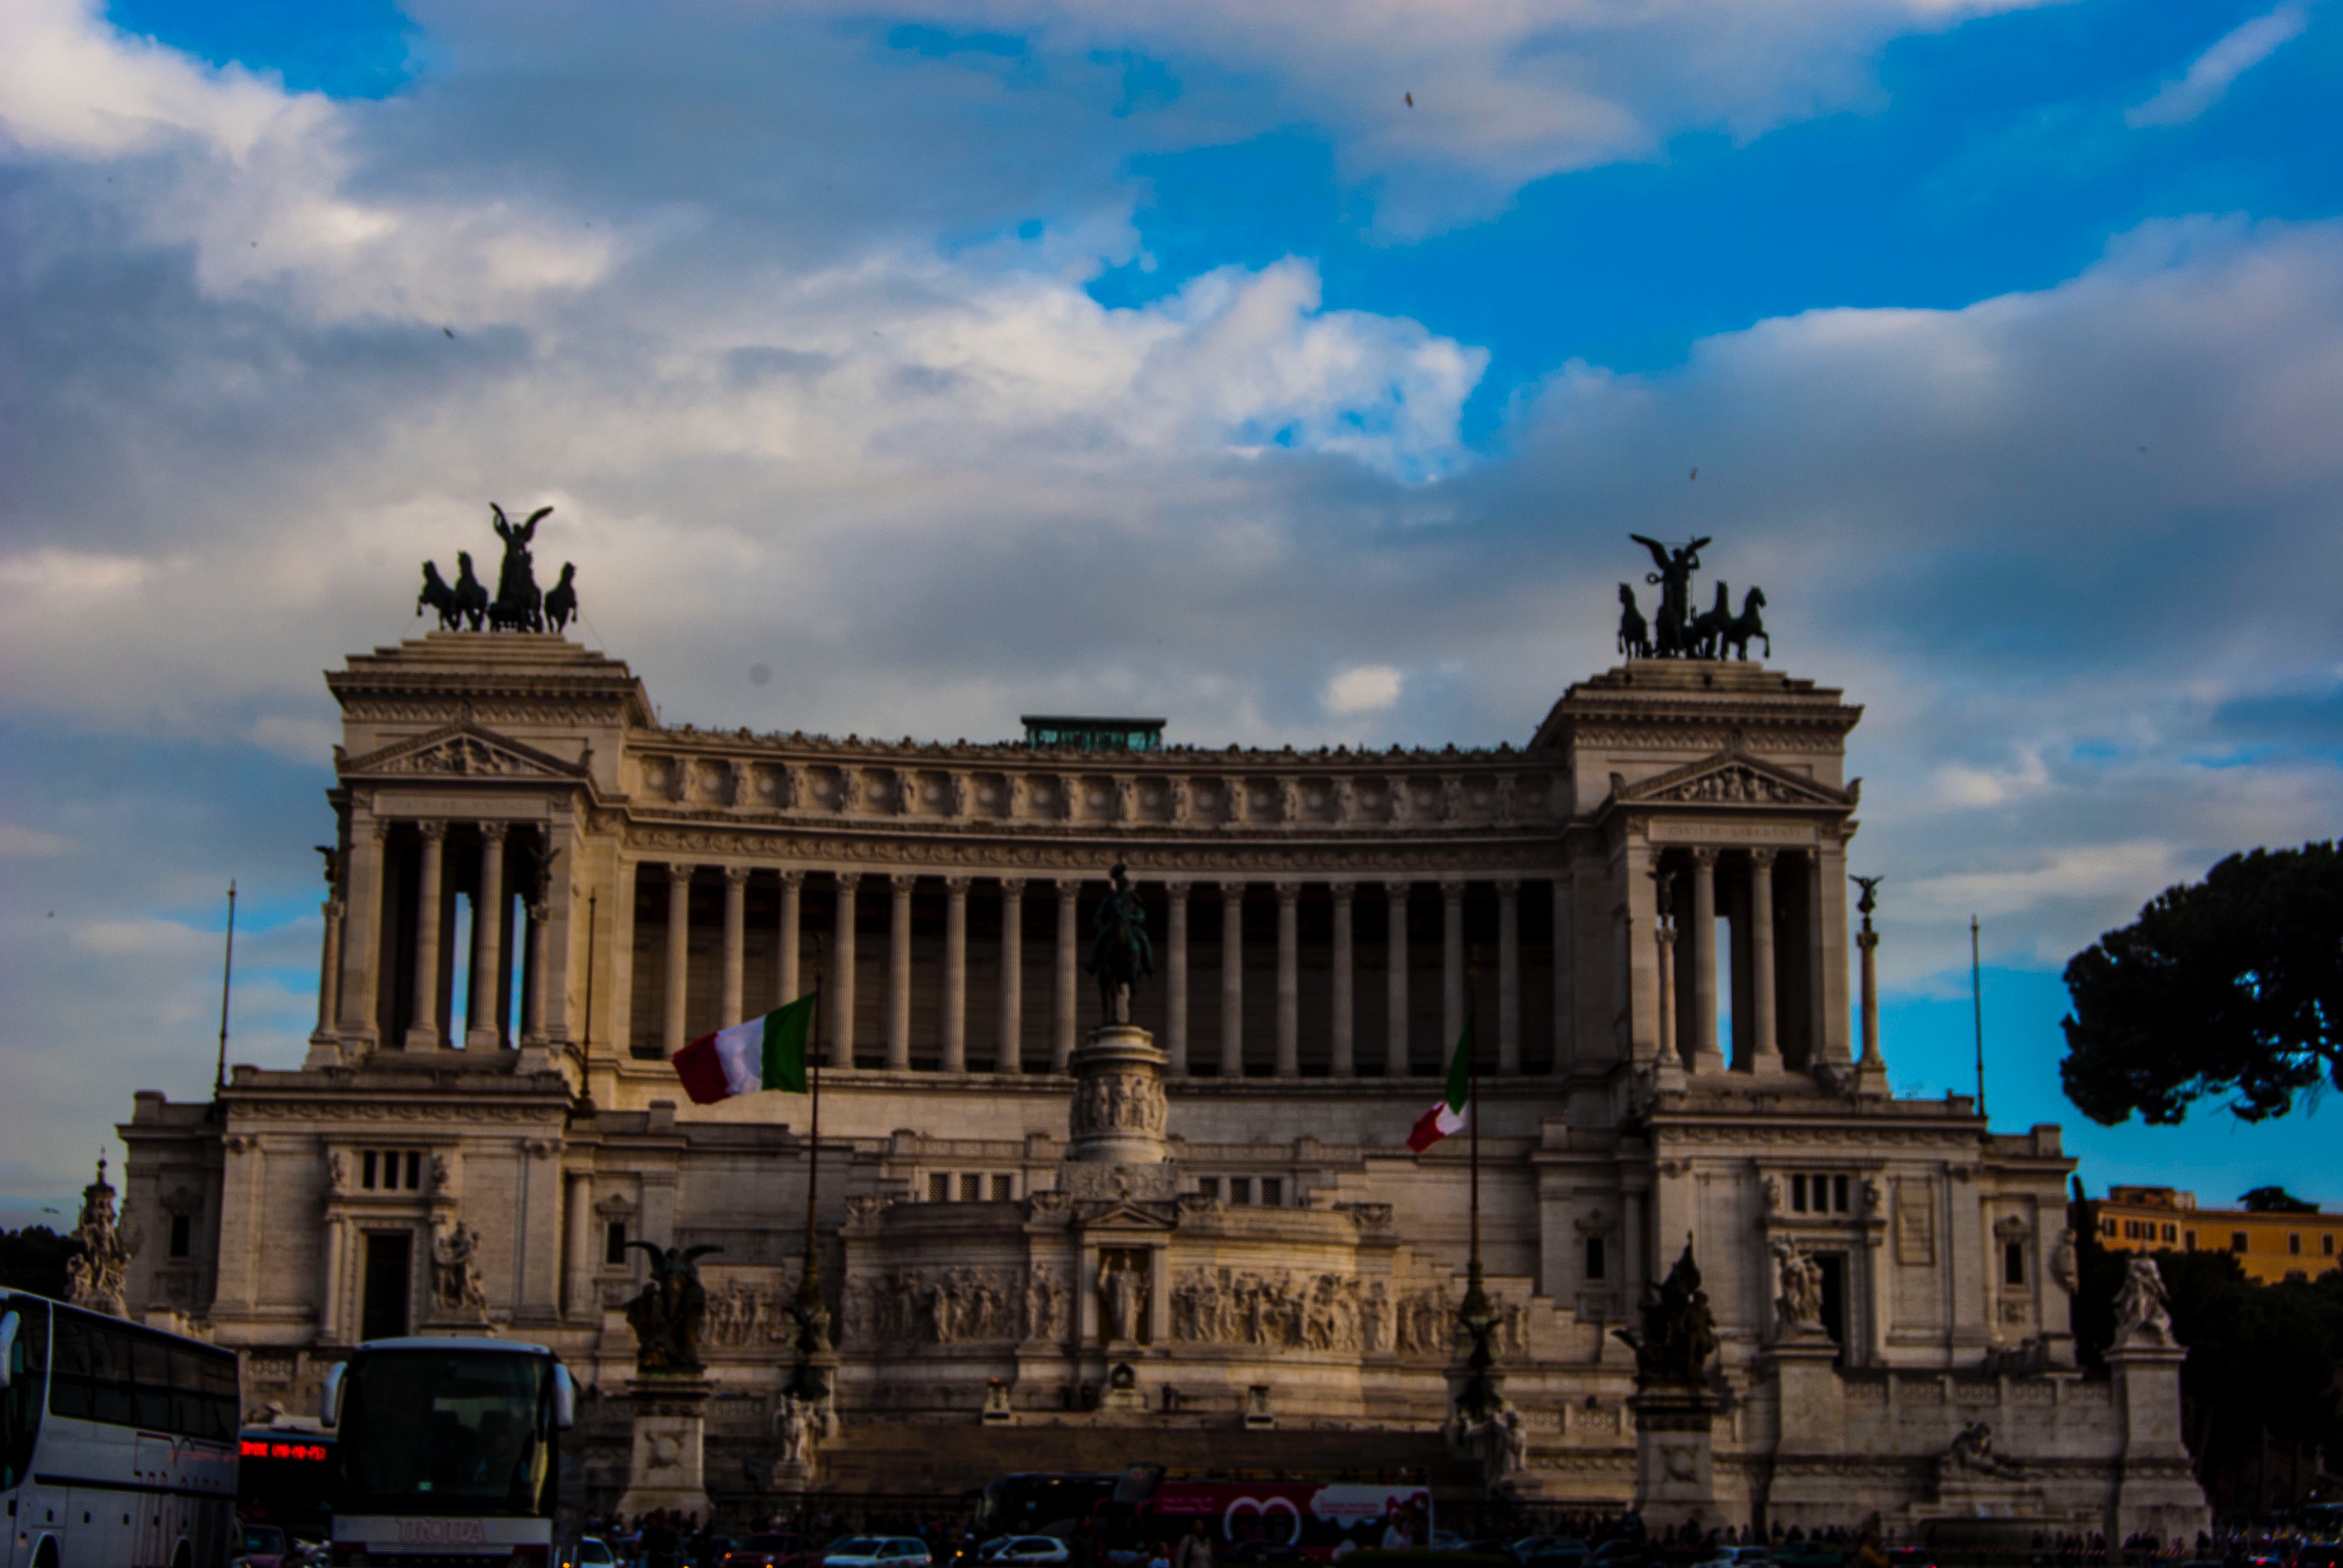
sky, palace, cityscape, evening, landmark, ancient rome, ancient history, human settlement